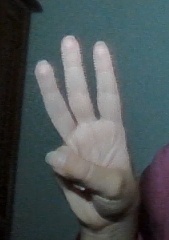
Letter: thaa